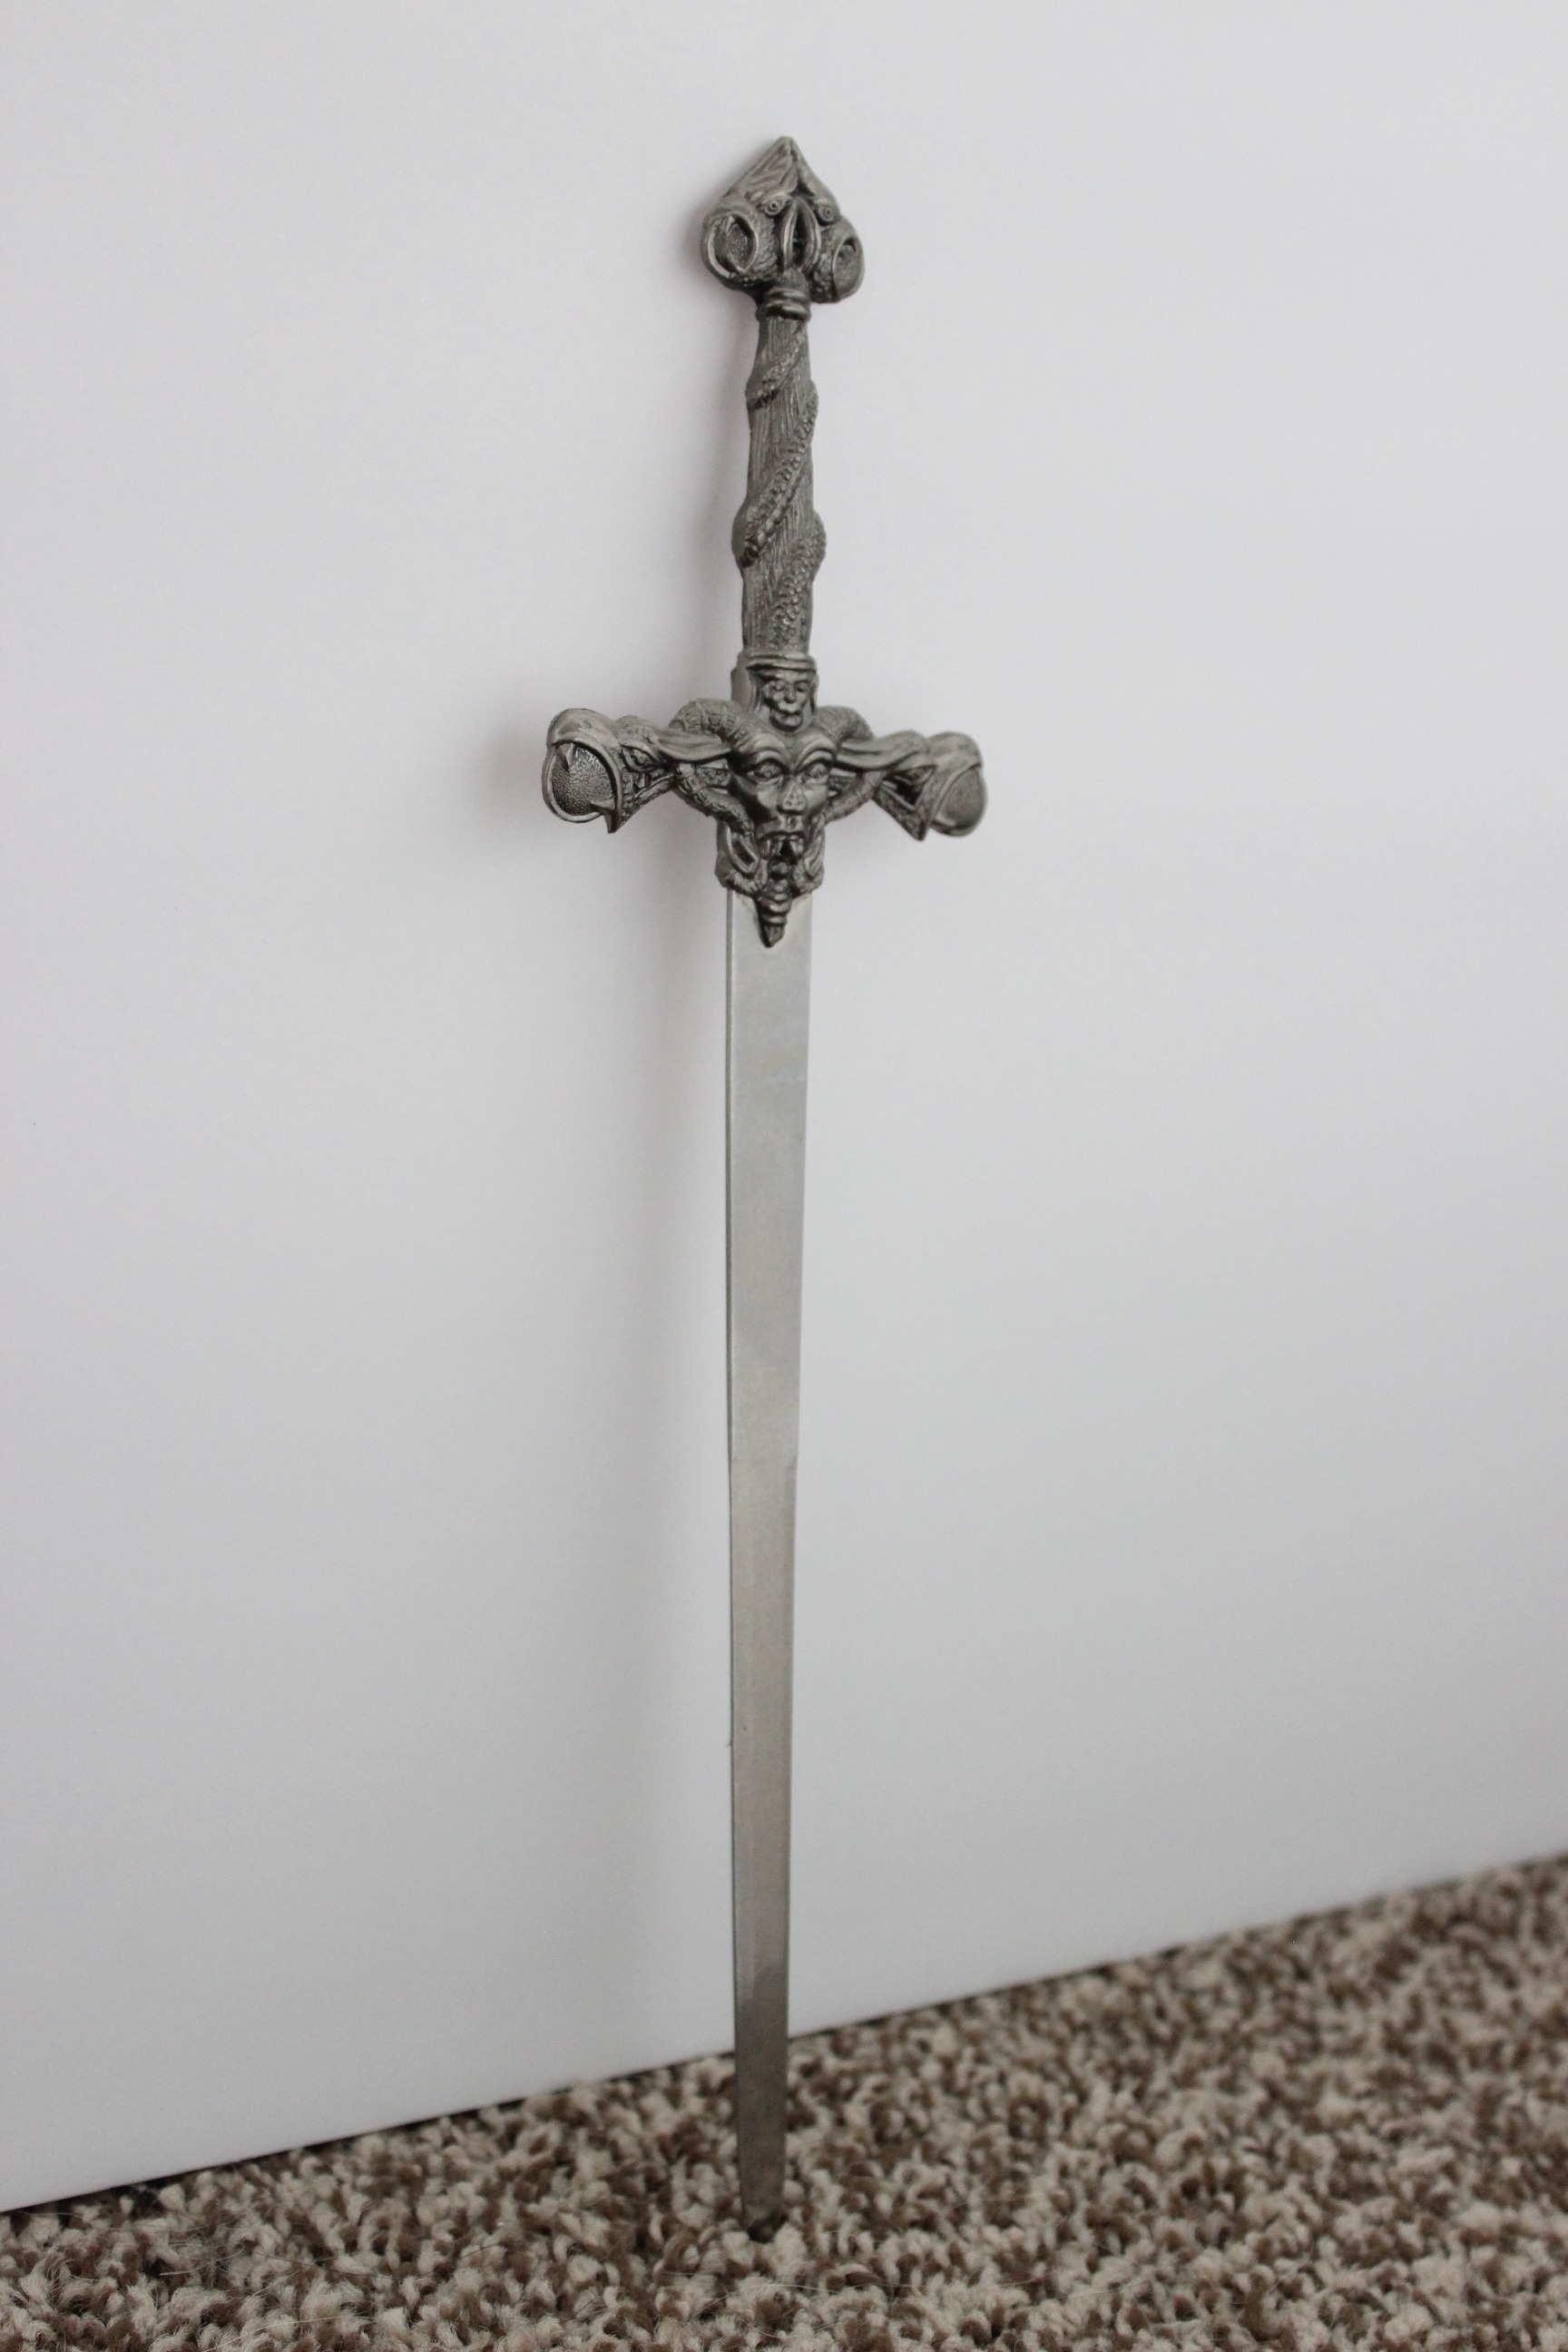
sharp, symbol, cross, weapon, knife, sword, blade, crucifix, knives, stab, dagger